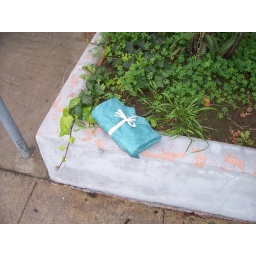
This bag is completely collapsible for convenience, PERFECT for tucking away in your car or suitcase while travelling.